Question: How many people are holding scissors?
Tambaya: Mutane nawa ne suke riƙe da almakashi?
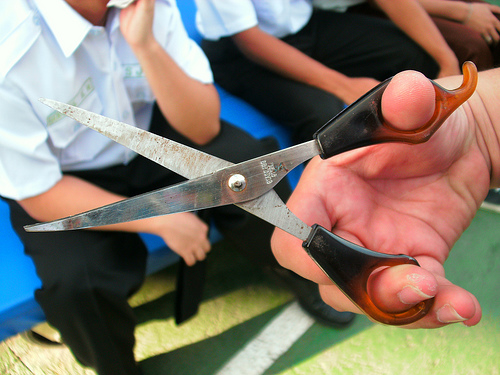
Answer: One.
Amsa: Ɗaya.